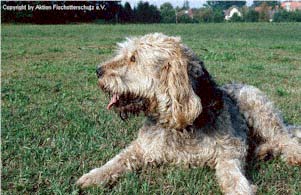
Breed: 217-n000014-otterhound